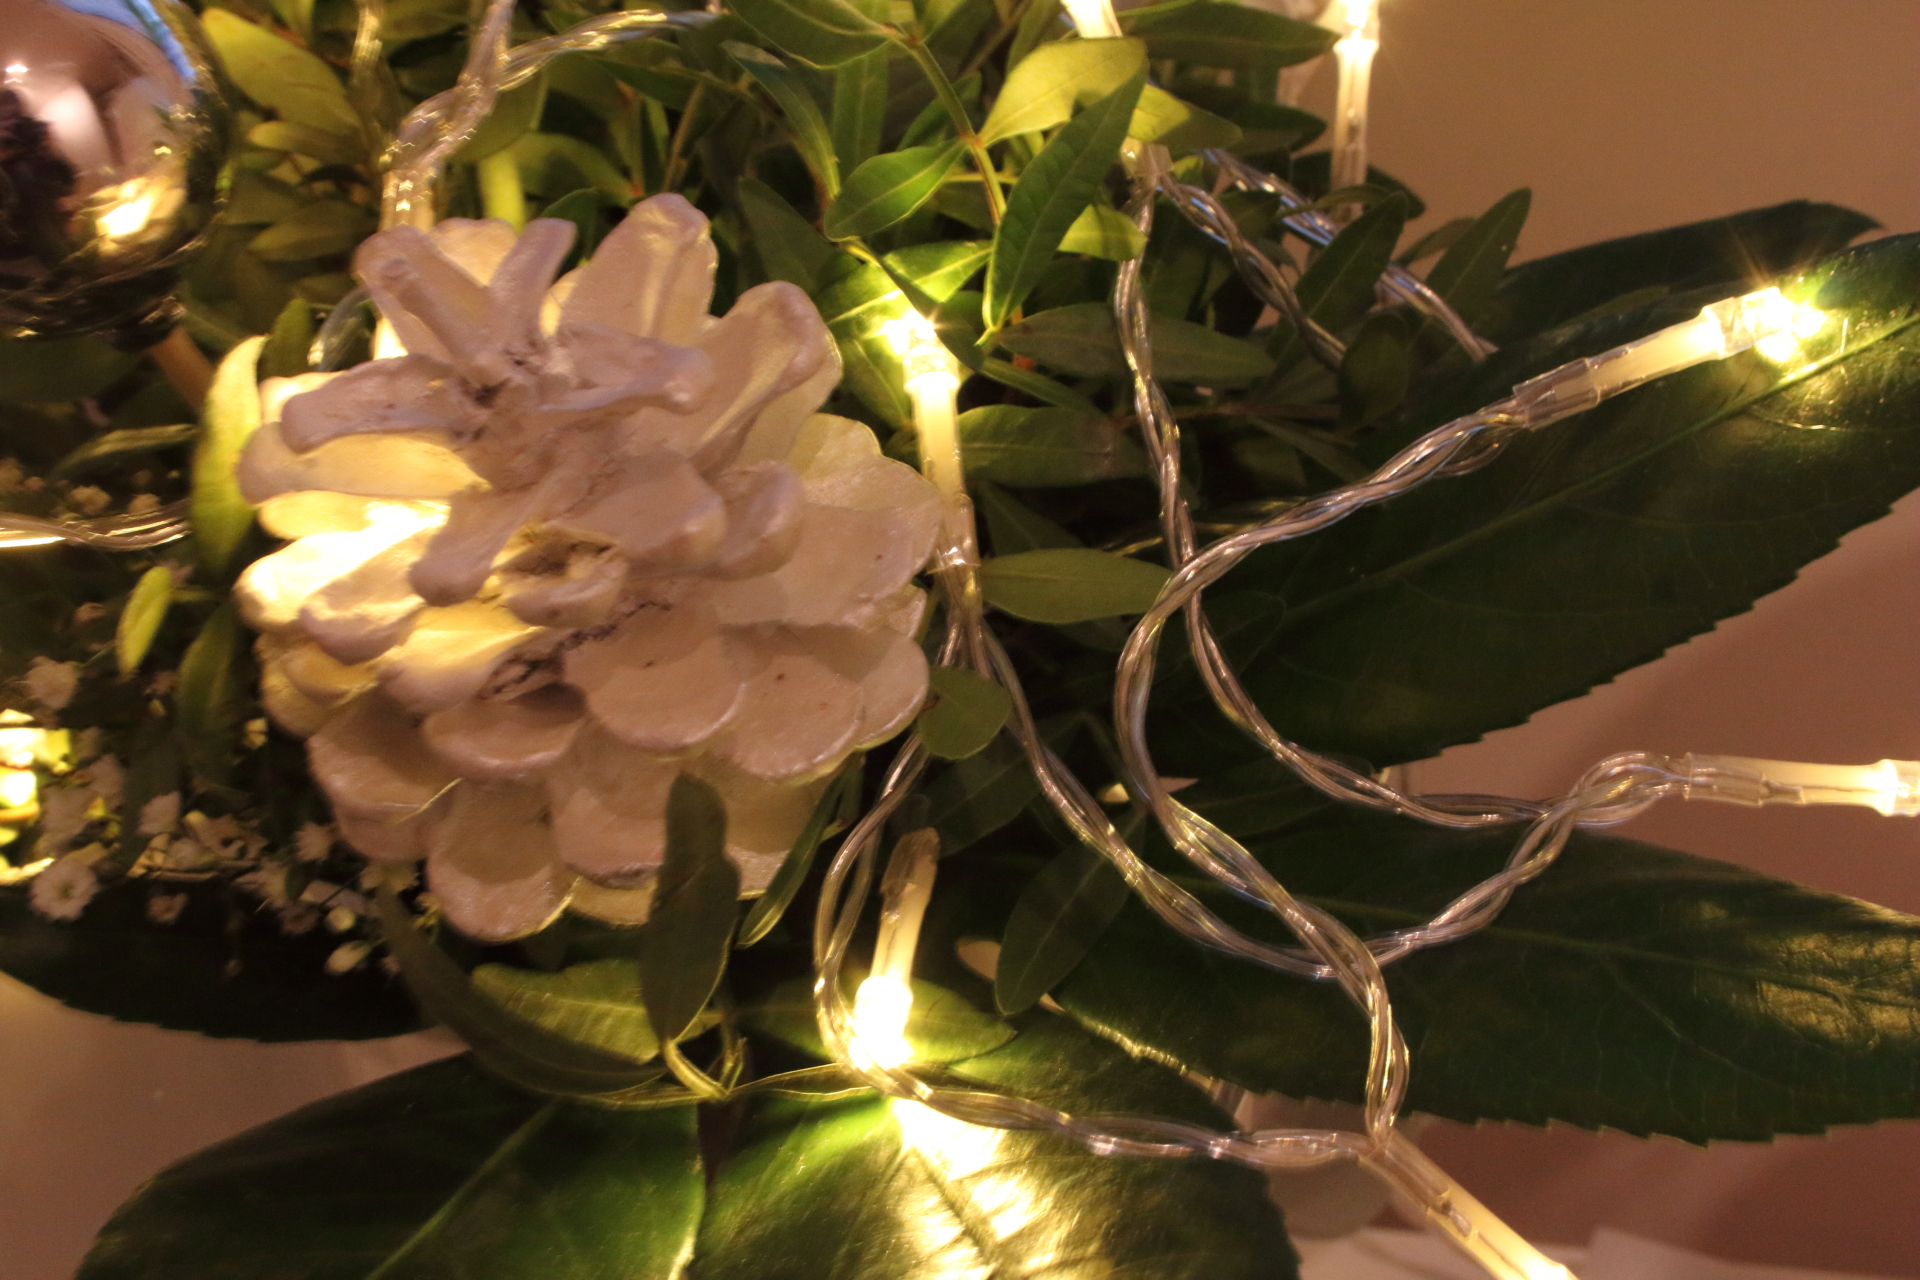
seasonal light, light, christmas, feeling, white, flower, plant, ikebana, branch, gardenia, houseplant, flowering plant, centrepiece, floral design, floristry, petal, cut flowers, artificial flower, interior design